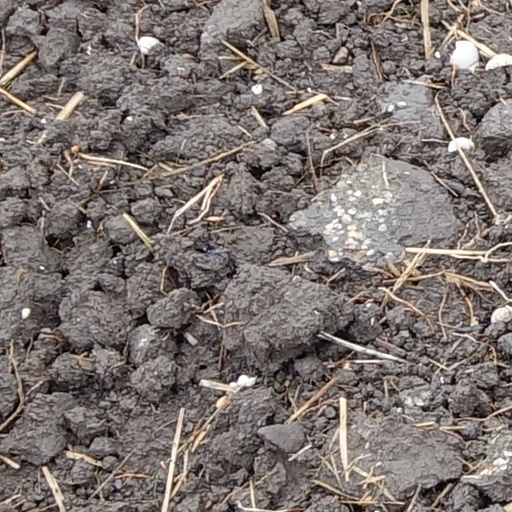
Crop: wheat